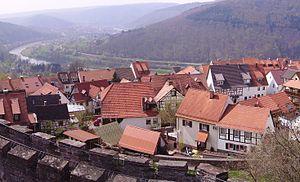
L'arrondissement de Rhin-Neckar est un arrondissement du Bade-Wurtemberg, en Allemagne, situé dans le district de Karlsruhe et de l'aire urbaine Rhin-Neckar. Son chef-lieu est Heidelberg.